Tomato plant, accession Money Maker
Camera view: horizontal (90 deg, fisheye); turntable rotation: 30 degrees
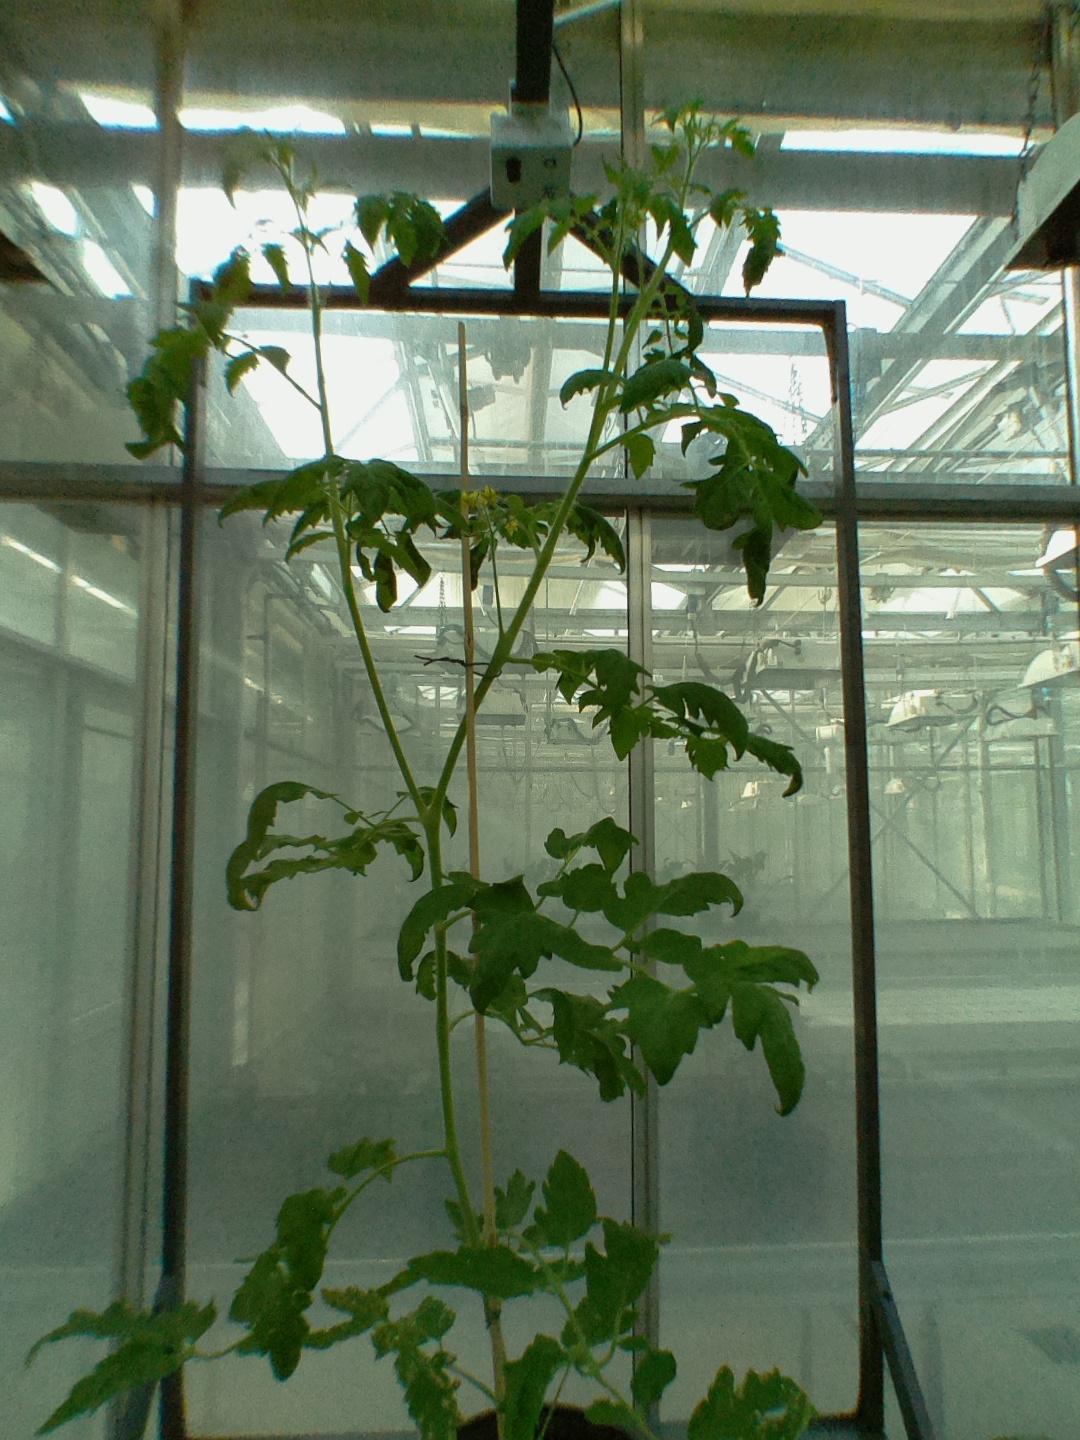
BBCH growth stage 65: Full flowering, 50%-60% of flowers open, first petals falling